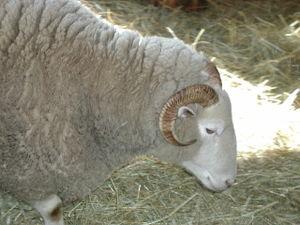
Le bélier est le mâle non châtré de l'espèce Ovis aries réservé pour la reproduction. On désigne le mâle et la femelle, sans faire de distinction de sexe, sous le terme générique de mouton. L'espèce des moutons appartient à la famille des Bovidés. Le bélier blatère.